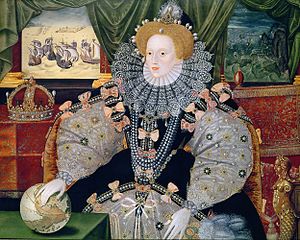
Engelsk renæssance / Betydelige navne i engelske renæssance
Dronning Elizabeth 1. er et andet billede, ved siden af Shakespeare, i engelsk renæssance.
Engelsk renæssance var en kulturel og kunstnerisk bevægelse i England, som strakte sig fra tidligt i 1500-tallet til tidligt i 1600-tallet og dækker de historiske epoker, som også kaldes for Tudortiden og Elisabethansk tid. Renæssance i England er associeret med den fælles-europæiske renæssance, som havde sin oprindelse i det nordlige Italien fra 1300-tallet, se Den italienske renæssance.